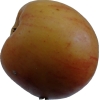
Label: apple